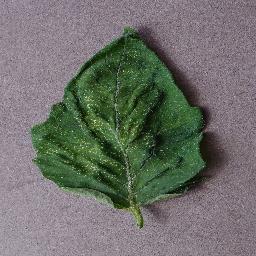
Label: Tomato___Spider_mites Two-spotted_spider_mite